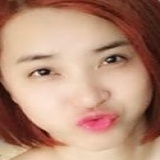
ca sĩ Hải Băng